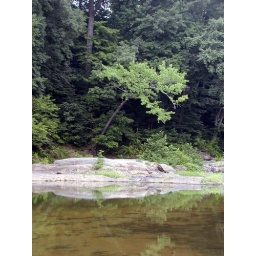
tree over water